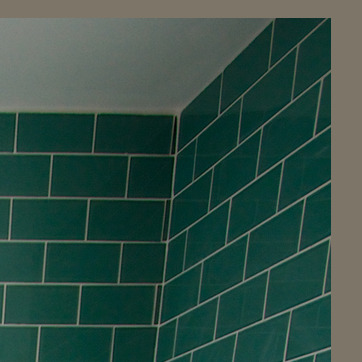
Material: tile